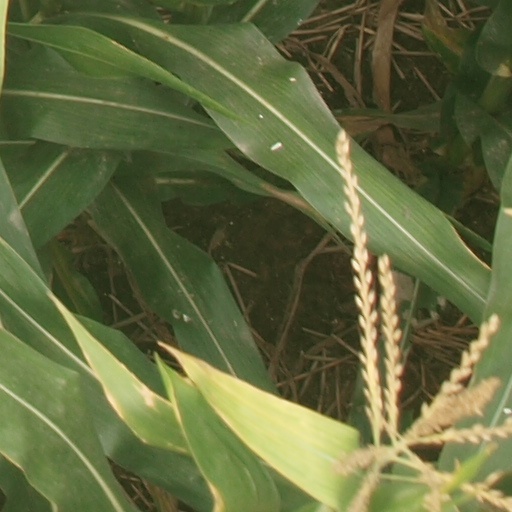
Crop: maize; corn